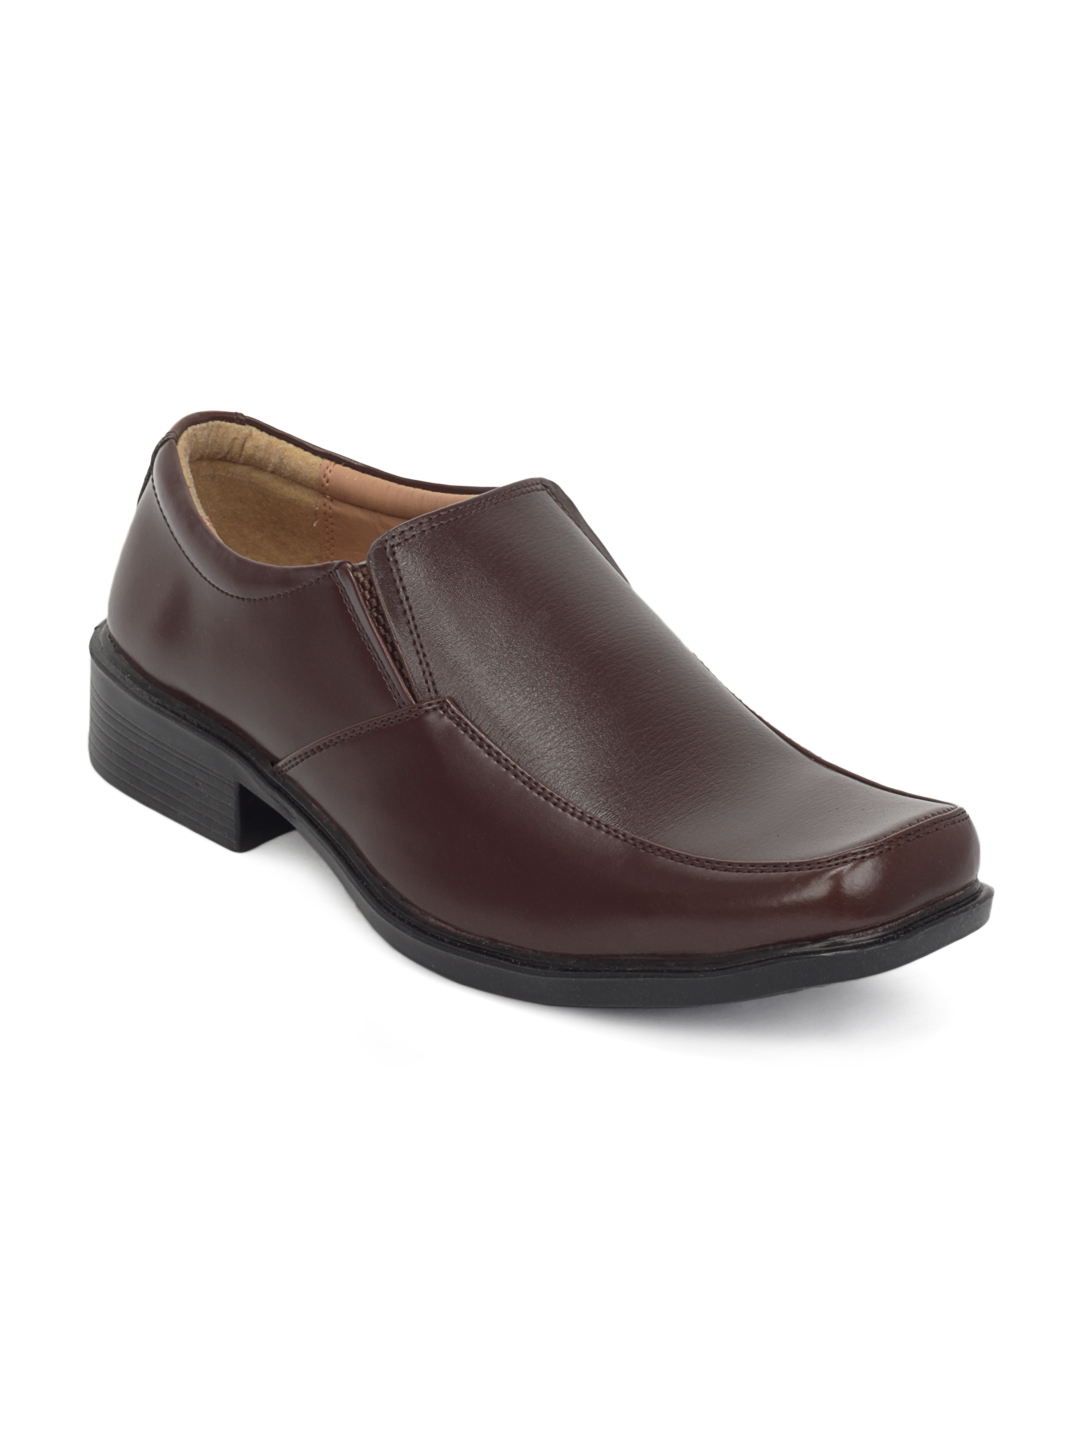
Bata Men Remo Brown Formal Shoes
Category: Footwear / Shoes / Formal Shoes
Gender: Men
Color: Brown
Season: Summer 2012
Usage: Formal